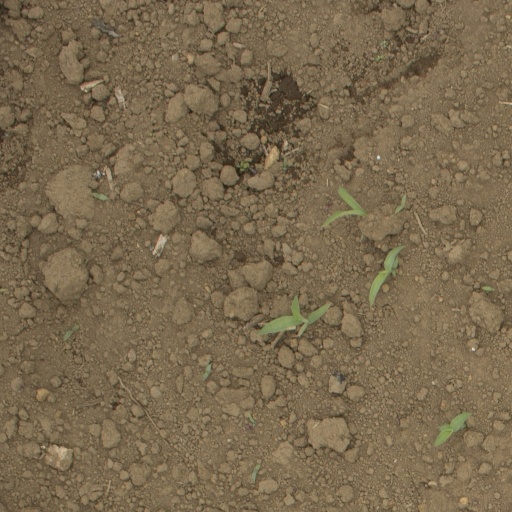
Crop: Jerusalem artichoke